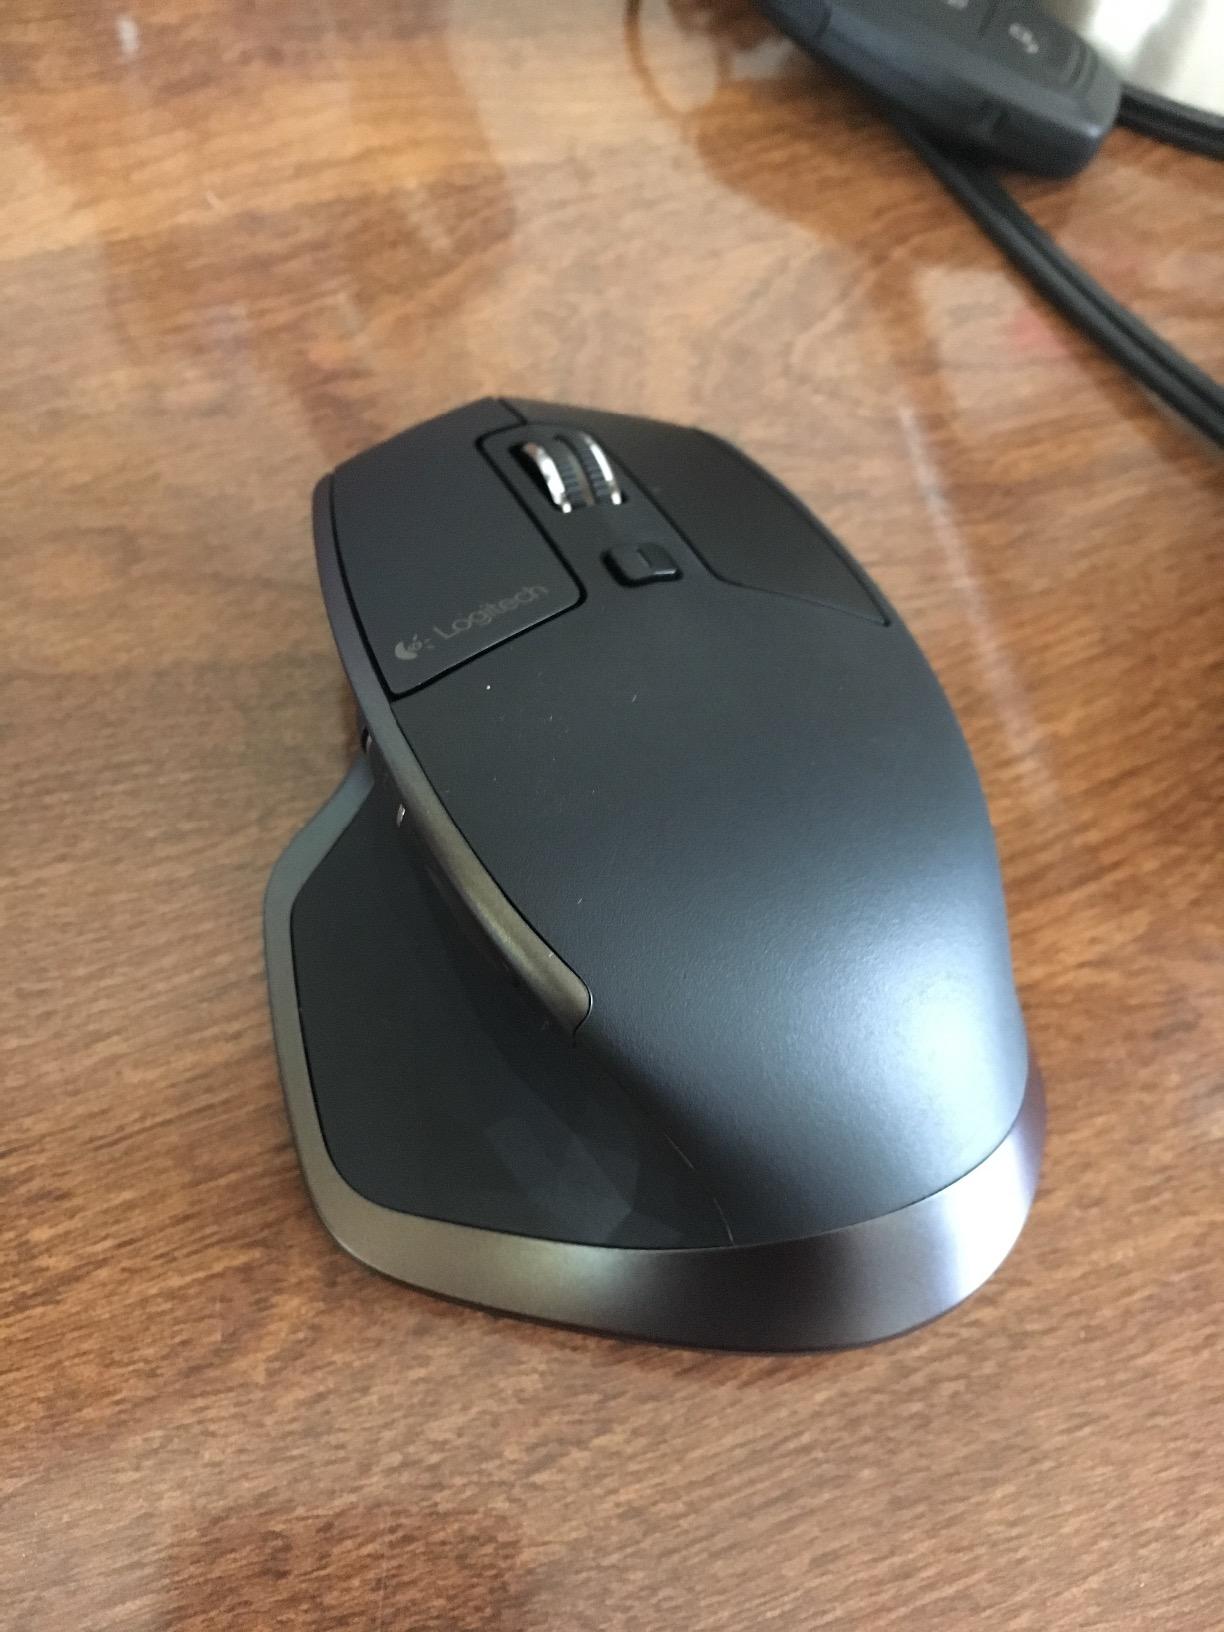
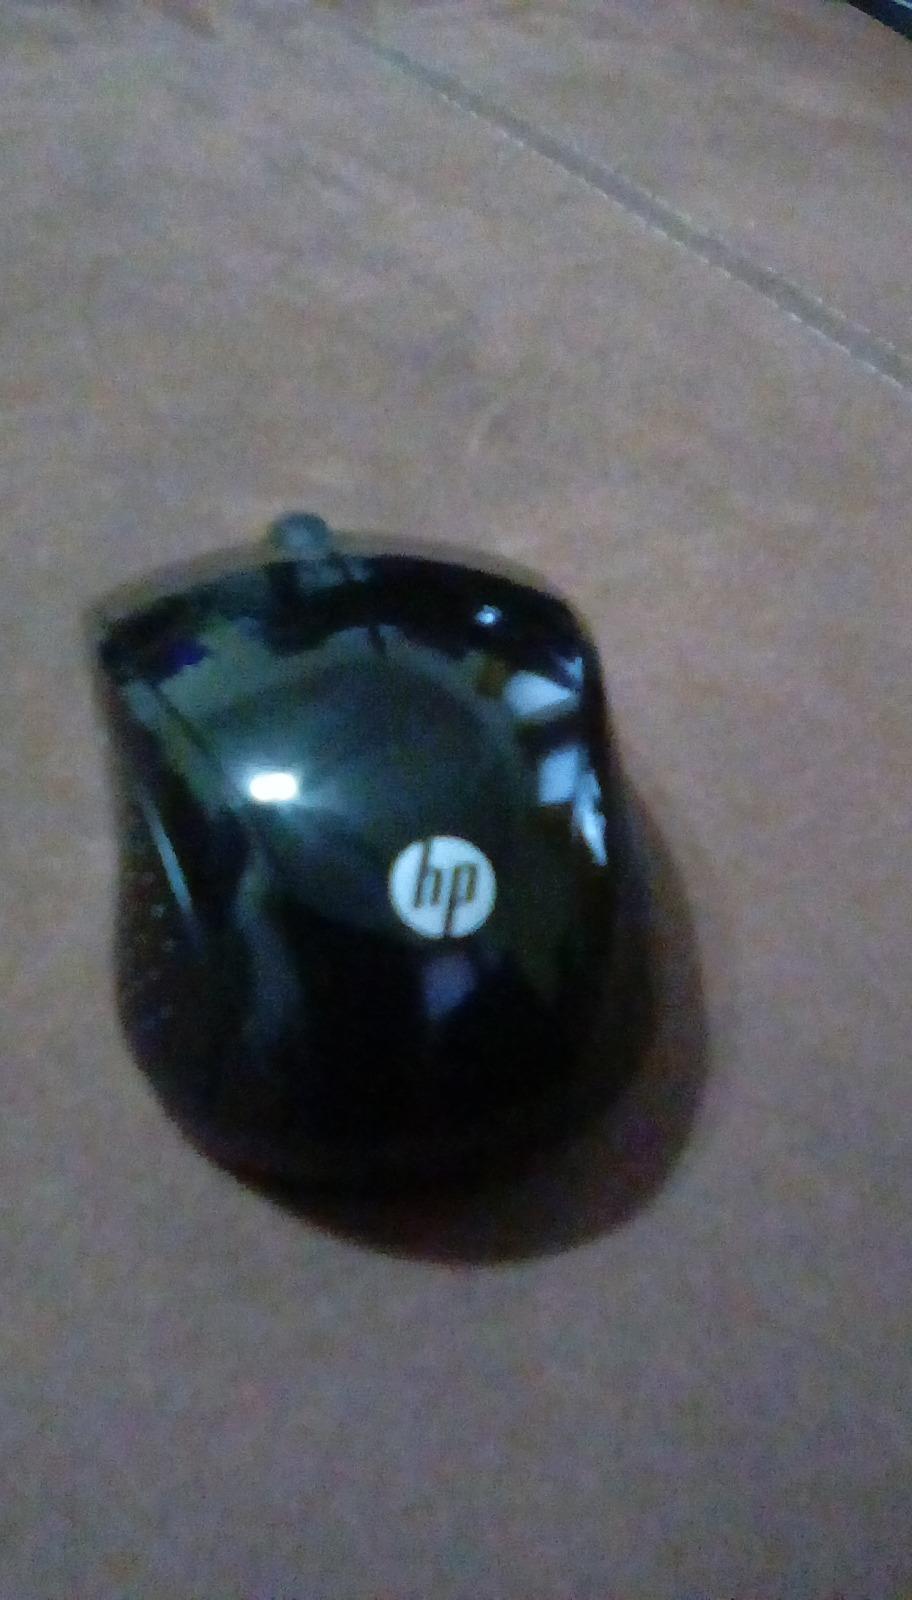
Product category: mouse
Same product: no